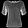
Label: Pullover